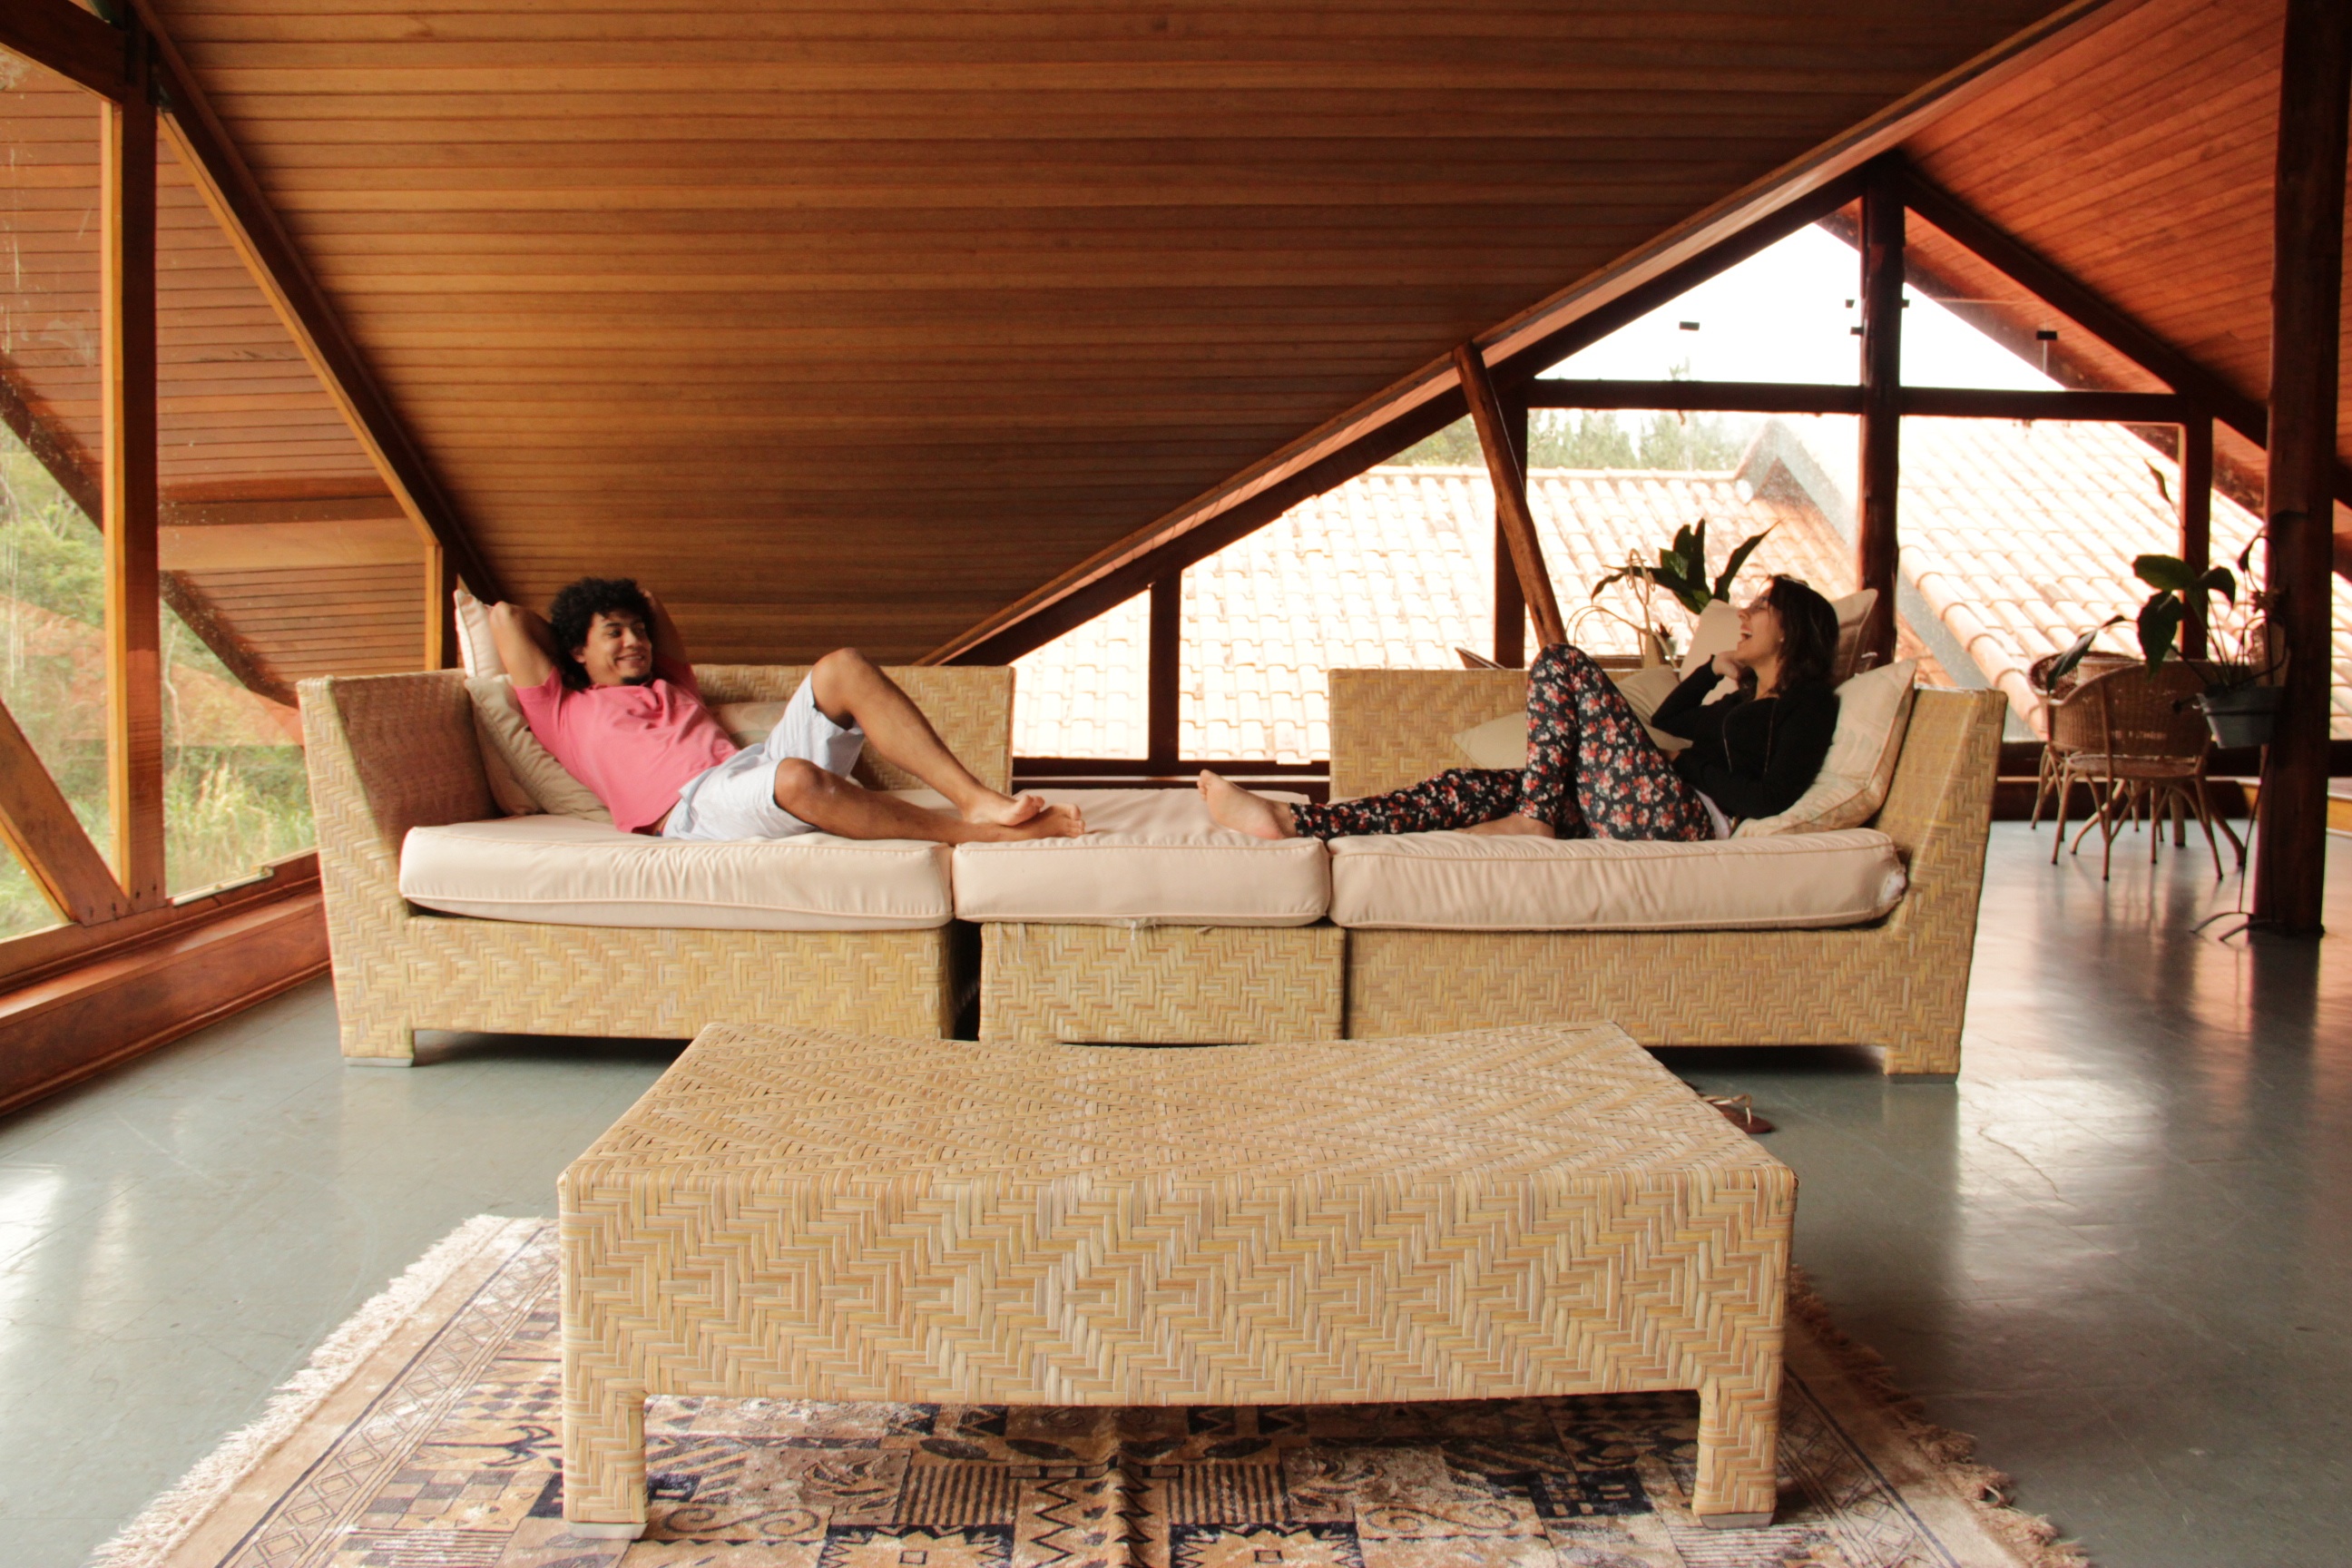
wood, villa, cottage, property, living room, furniture, room, interior design, resort, estate, suite